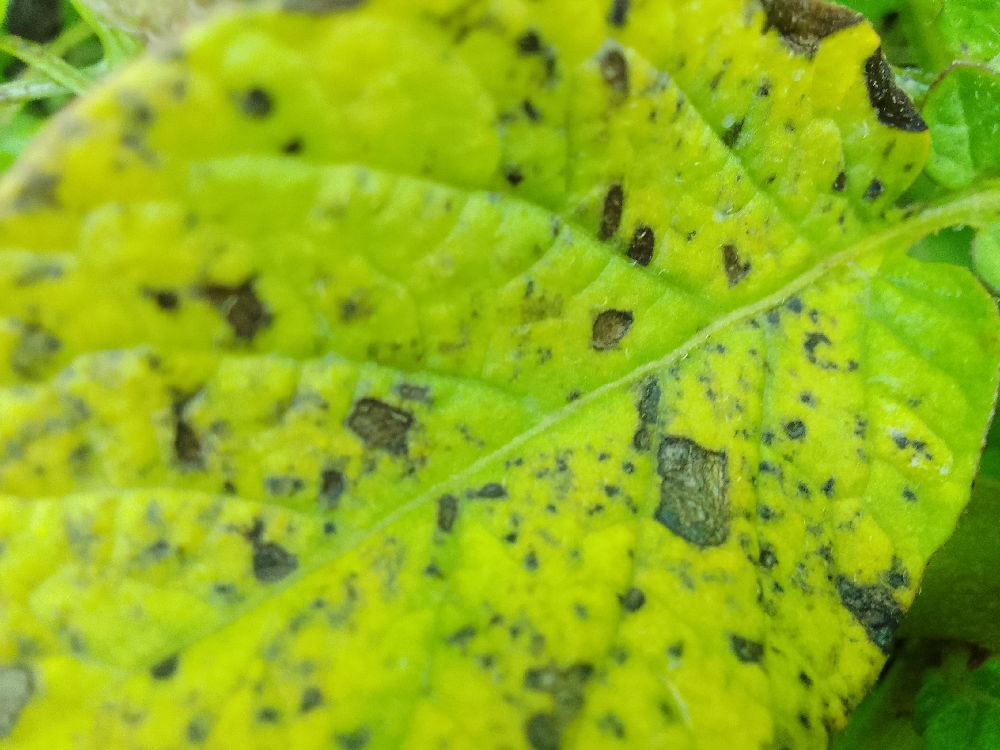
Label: Early blight